Conte di Cavour-class battleship

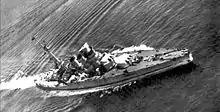
Aerial view of "Conte di Cavour" after her reconstruction

"Giulio Cesare" participated in the Battle of Cape Spartivento on 27 November 1940, but never got close enough to any British ships to fire at them. The ship was damaged in January 1941 by a near miss during an air raid on Naples; repairs were completed in early February. She participated in the First Battle of Sirte on 17 December 1941, providing distant cover for a convoy bound for Libya, again never firing her main armament. In early 1942, "Giulio Cesare" was reduced to a training ship at Taranto and later Pola. She steamed to Malta in early September 1943 after the Italian surrender. The unsuccessfully attacked the ship in the Gulf of Taranto in early March 1944.